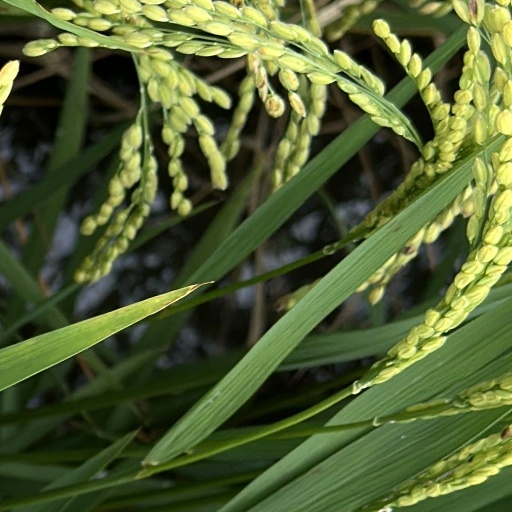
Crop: rice